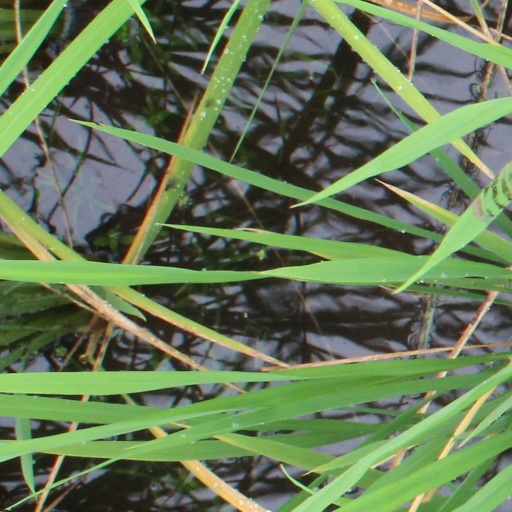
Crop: rice